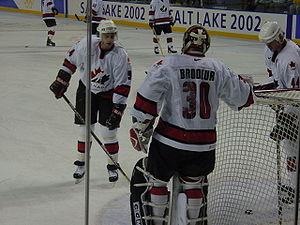
Martin Pierre Brodeur est un joueur professionnel canadien de hockey sur glace. Il évoluait au poste de gardien de but. Son père, Denis Brodeur, est un photographe sportif réputé, ancien joueur de hockey et également gardien de but. Martin Brodeur a été sélectionné en première ronde par les Devils du New Jersey au cours du repêchage d'entrée de 1990 de la Ligue nationale de hockey. Il joue 21 saisons avec les Devils avant de jouer une dernière saison, en 2014-2015, avec les Blues de Saint-Louis.